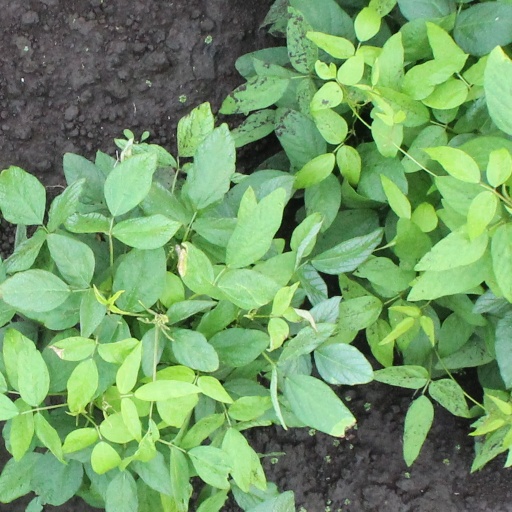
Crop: soybean